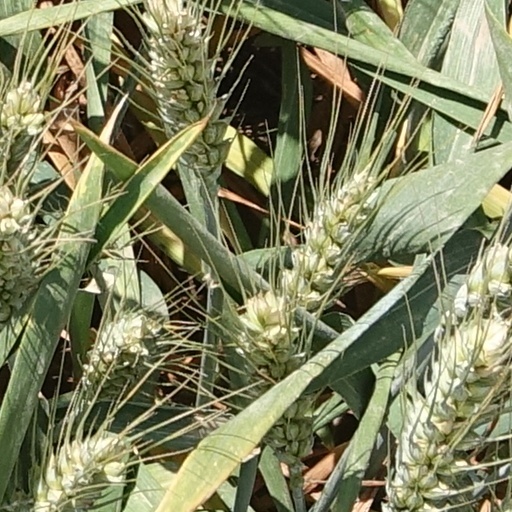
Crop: wheat